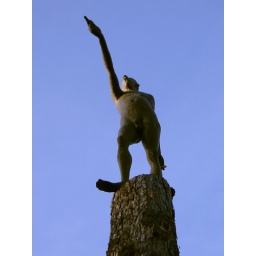
up in the blue sky